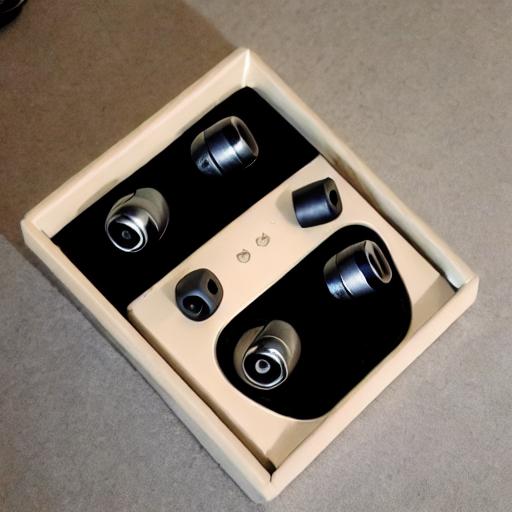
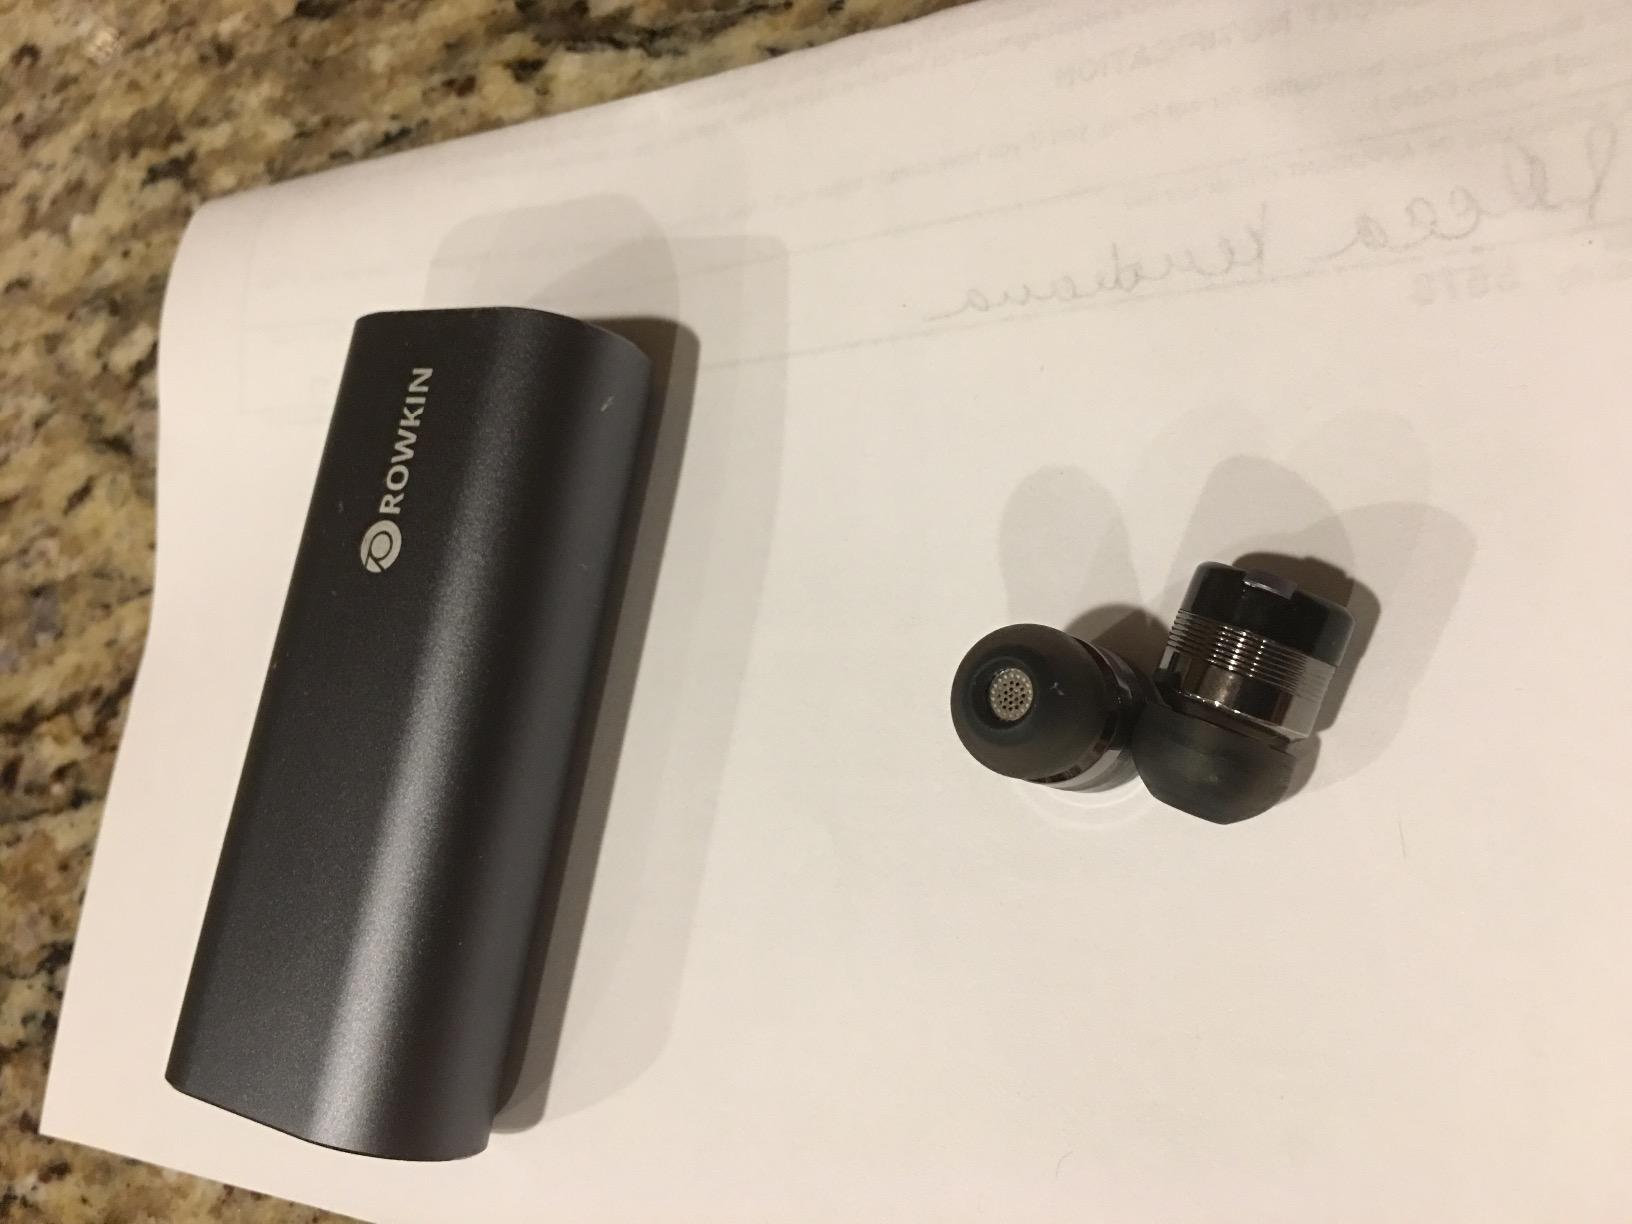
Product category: headphones
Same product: no